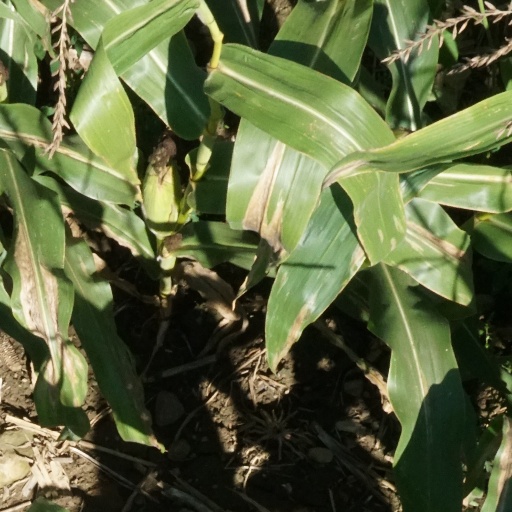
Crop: maize; corn